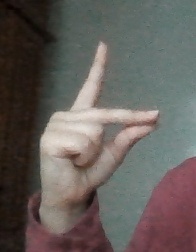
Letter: ta